Hunting

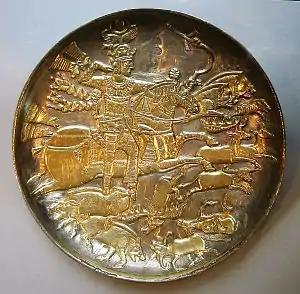
Plate depicting Khosrow I hunting animals

A safari, from a Swahili word meaning "journey, expedition," especially in Africa, is defined as a journey to see or kill animals in their natural environment, most commonly in East Africa. Safari as a distinctive way of hunting was popularized by the US author Ernest Hemingway and President Theodore Roosevelt. A safari may consist of a several-days—or even weeks-long journey, with camping in the bush or jungle, while pursuing big game. Nowadays, it is often used to describe hunting tours through African wildlife.